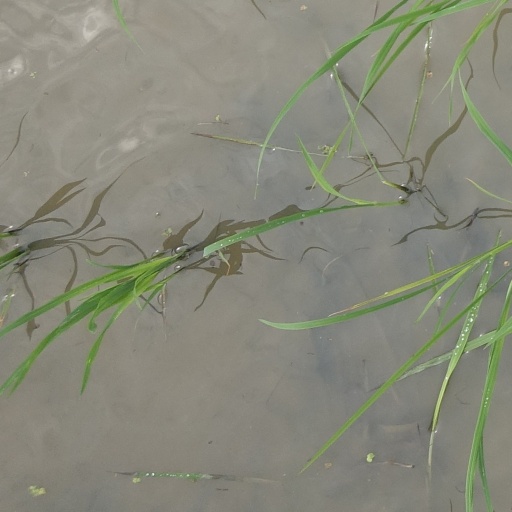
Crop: rice